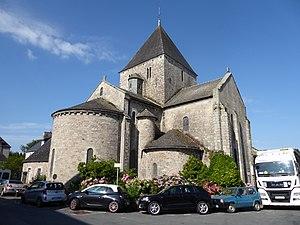
Eglise de Locmaria